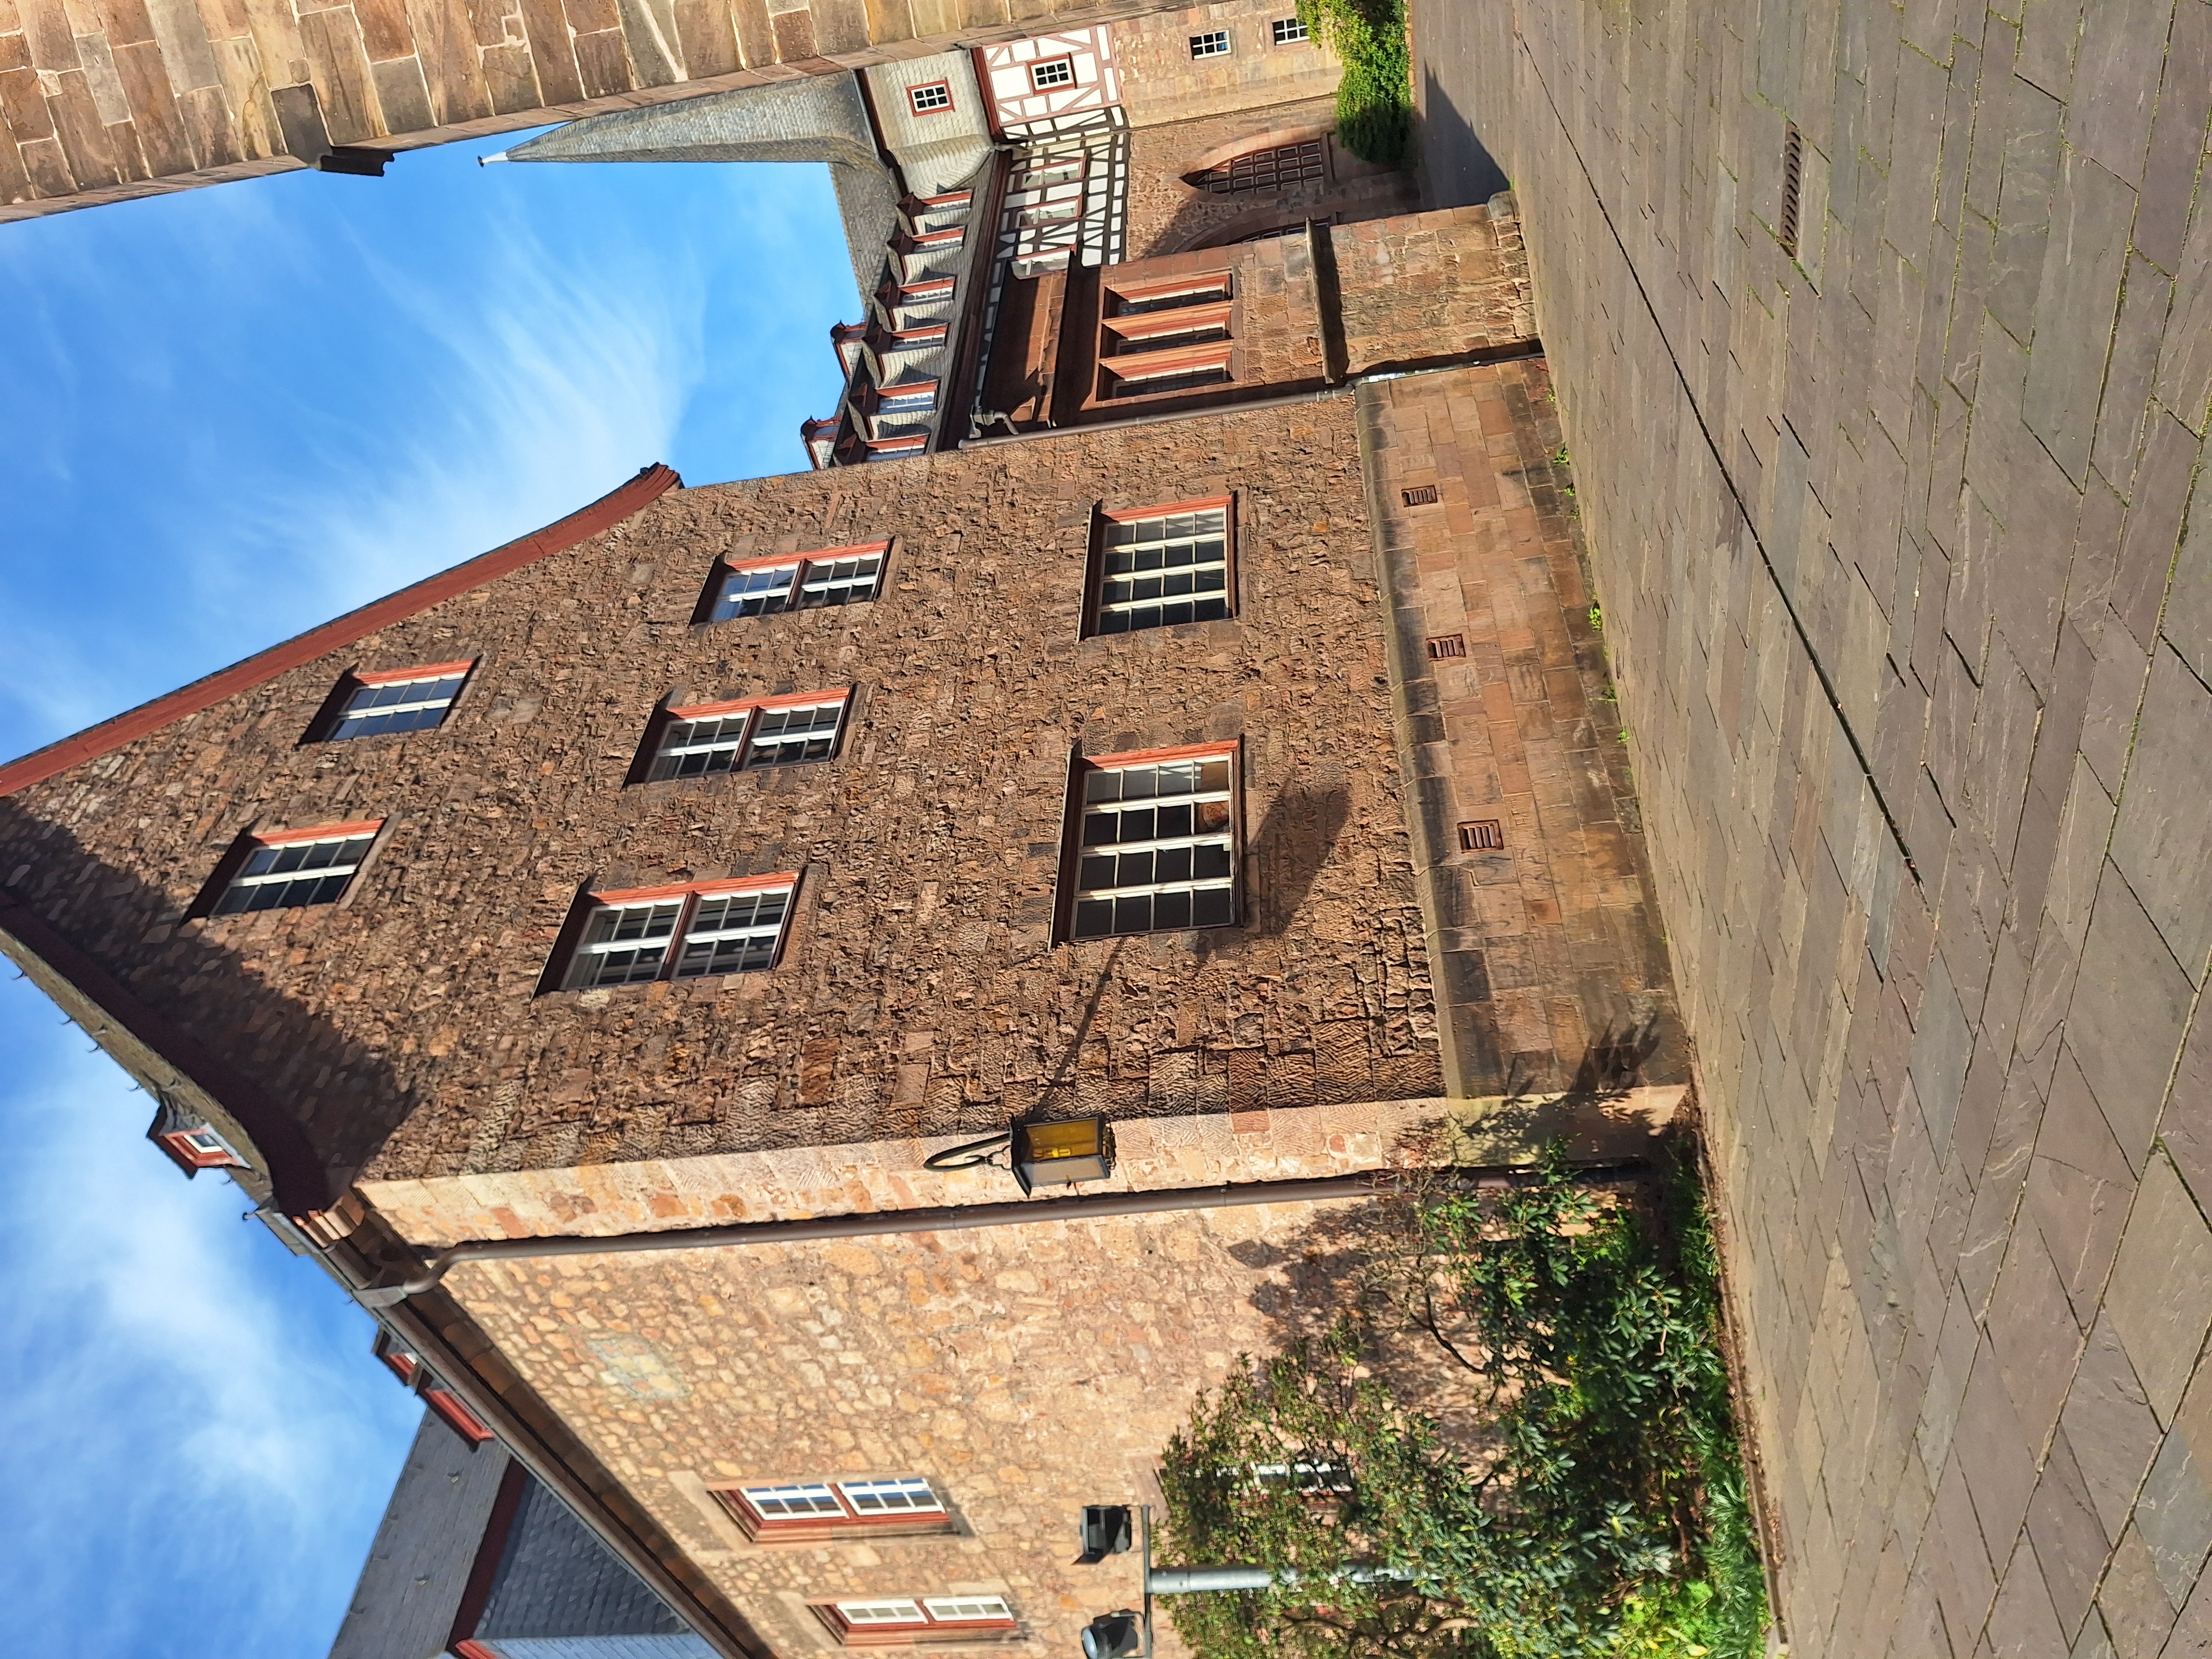
Building: Deutschhausstraße 10, Deutches Haus, Fachbereich Geographie